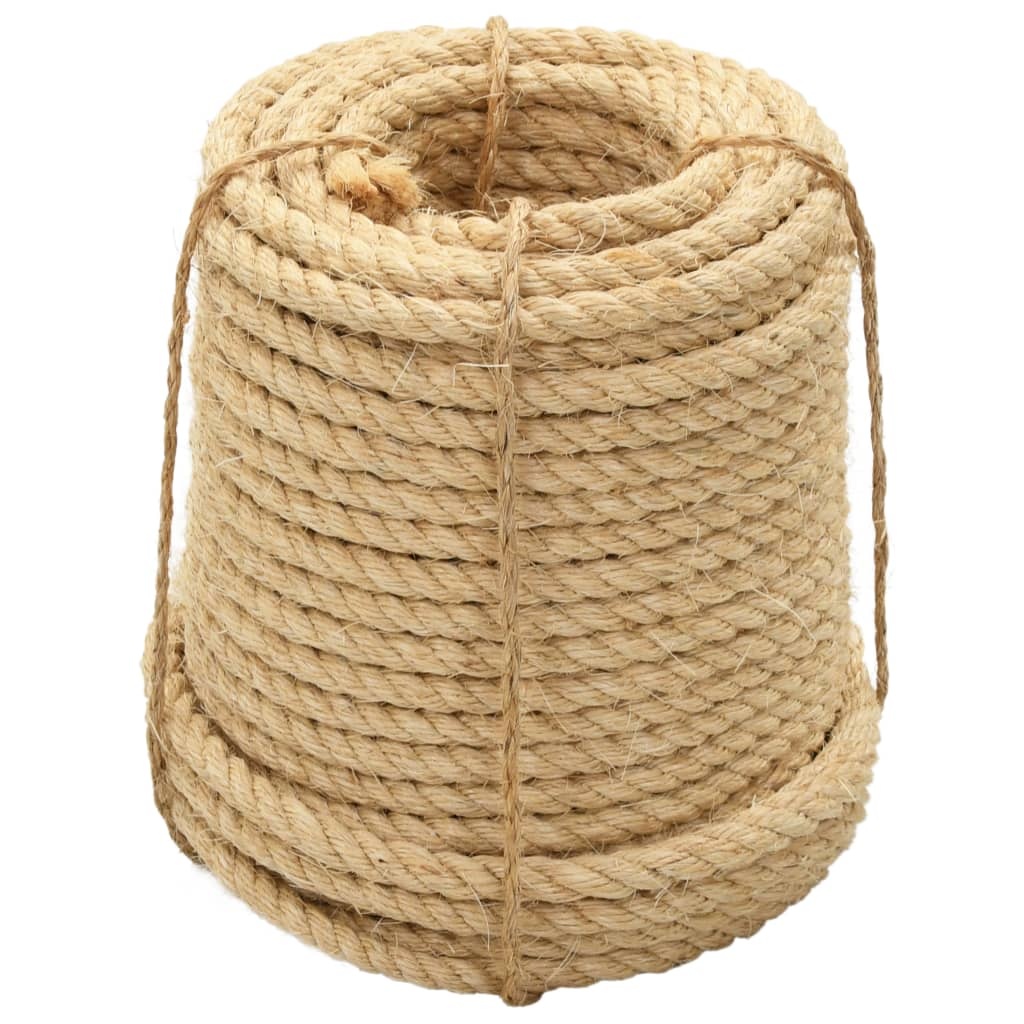
Köysi 100 % Sisal 16 mm 50 m
Tämä sisalköysi on suosittu usealla alalla, koska se sopii täydellisesti yleiskäyttöön. Se sopii täydellisesti maanviljelyyn ja veneilyyn, mutta myös yksityiskäyttöön talossa ja puutarhassa, kuten terassin kaiteeseen tai kasvien tukemiseen. Monikäyttöinen sisalköysi on jäykkä, siinä on hyvä kulumisen ja hankauksen kesto. Siksi köysi on kestävä ja sopii joka sään käyttöön. Tämän lisäksi köysi on täysin ympäristöystävällinen ja kierrätettävä, koska sen materiaali on 100% luonnollinen sisal. Sisal on suositeltava luonnollinen kuitu kaikkiin projekteihin, lastin sitomisesta aina tee-se-itse koristeluun, kissan kiipeilypuiden rakentamiseen, jne. Materiaali: 100% Sisal Halkaisija: 16 mm Pituus: 50 m Paino: 170 g/m
Brand: Be Basic
Category: Hardware > Hardware Accessories > Chain, Wire & Rope > Twine